Outlaws of Boulder Pass

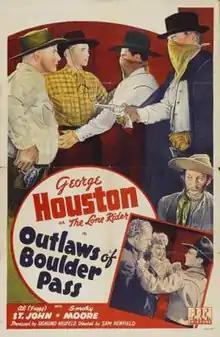
Theatrical release poster

Outlaws of Boulder Pass is a 1942 American Western film directed by Sam Newfield. The film stars George Houston as the "Lone Rider" and Al St. John as his sidekick "Fuzzy" Jones, and Dennis Moore as Sheriff Smoky Hammer, with Marjorie Manners, I. Stanford Jolley and Karl Hackett. The film was released on 12 June 1942, by Producers Releasing Corporation.